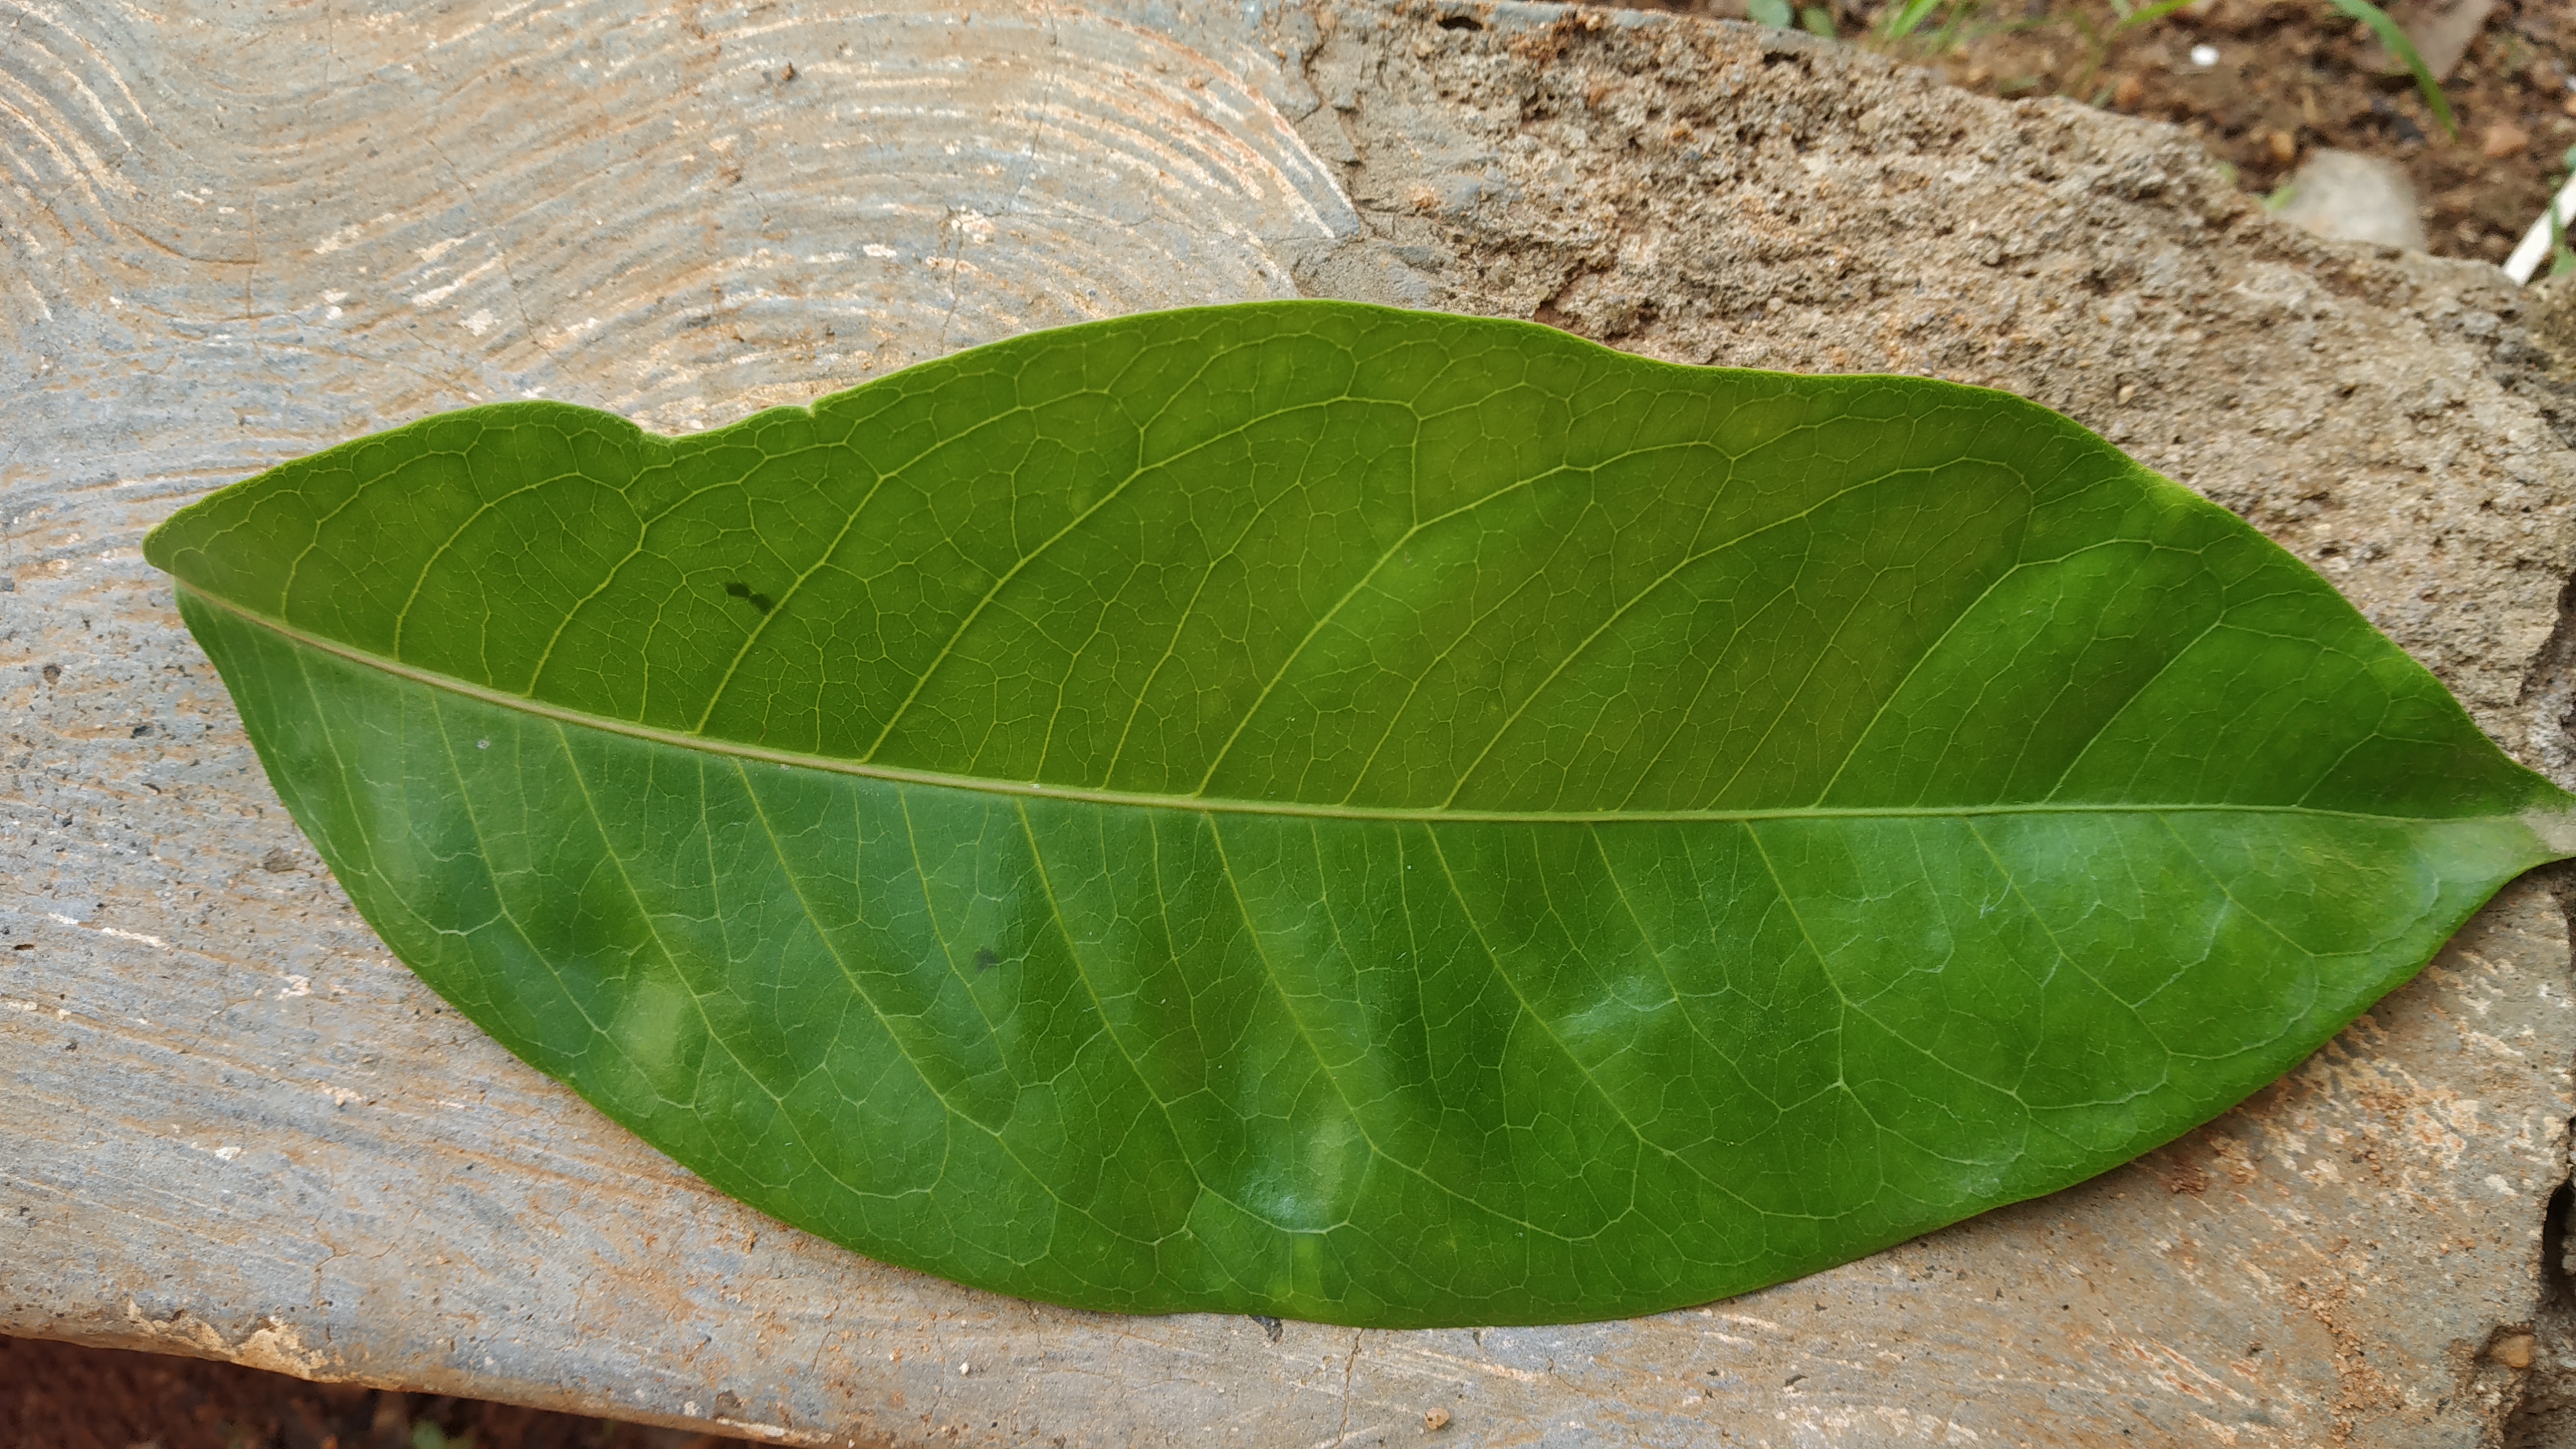
Plant: kepala